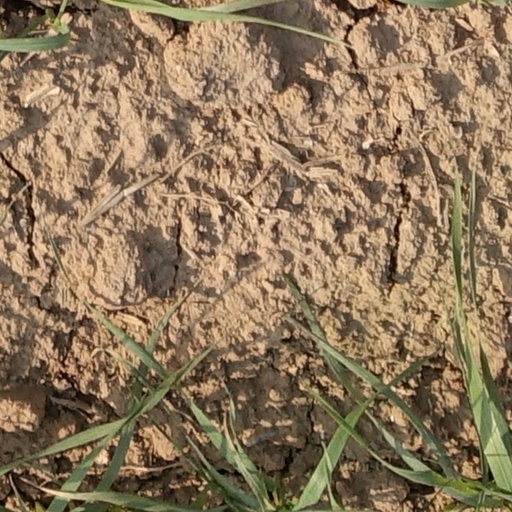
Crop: wheat